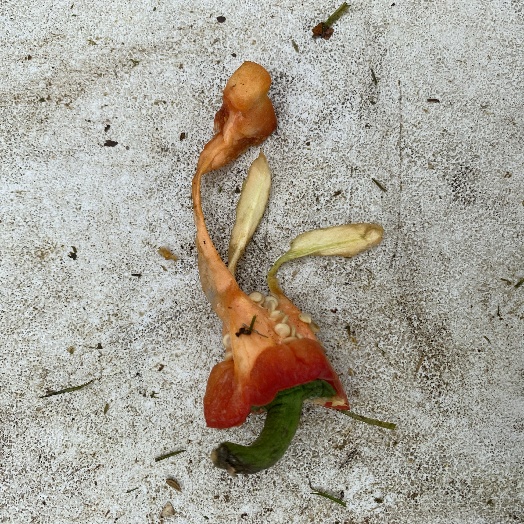
Label: generalcompost